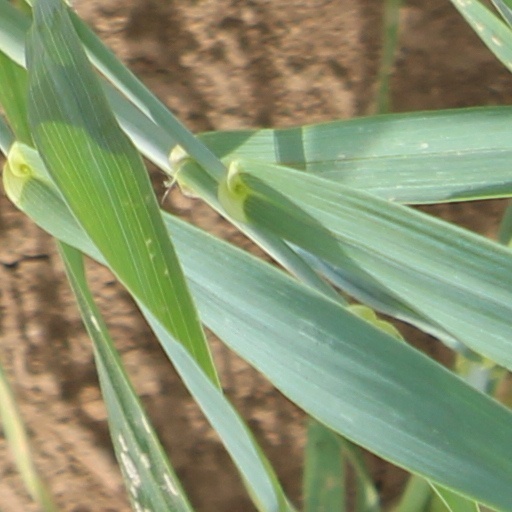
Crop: wheat